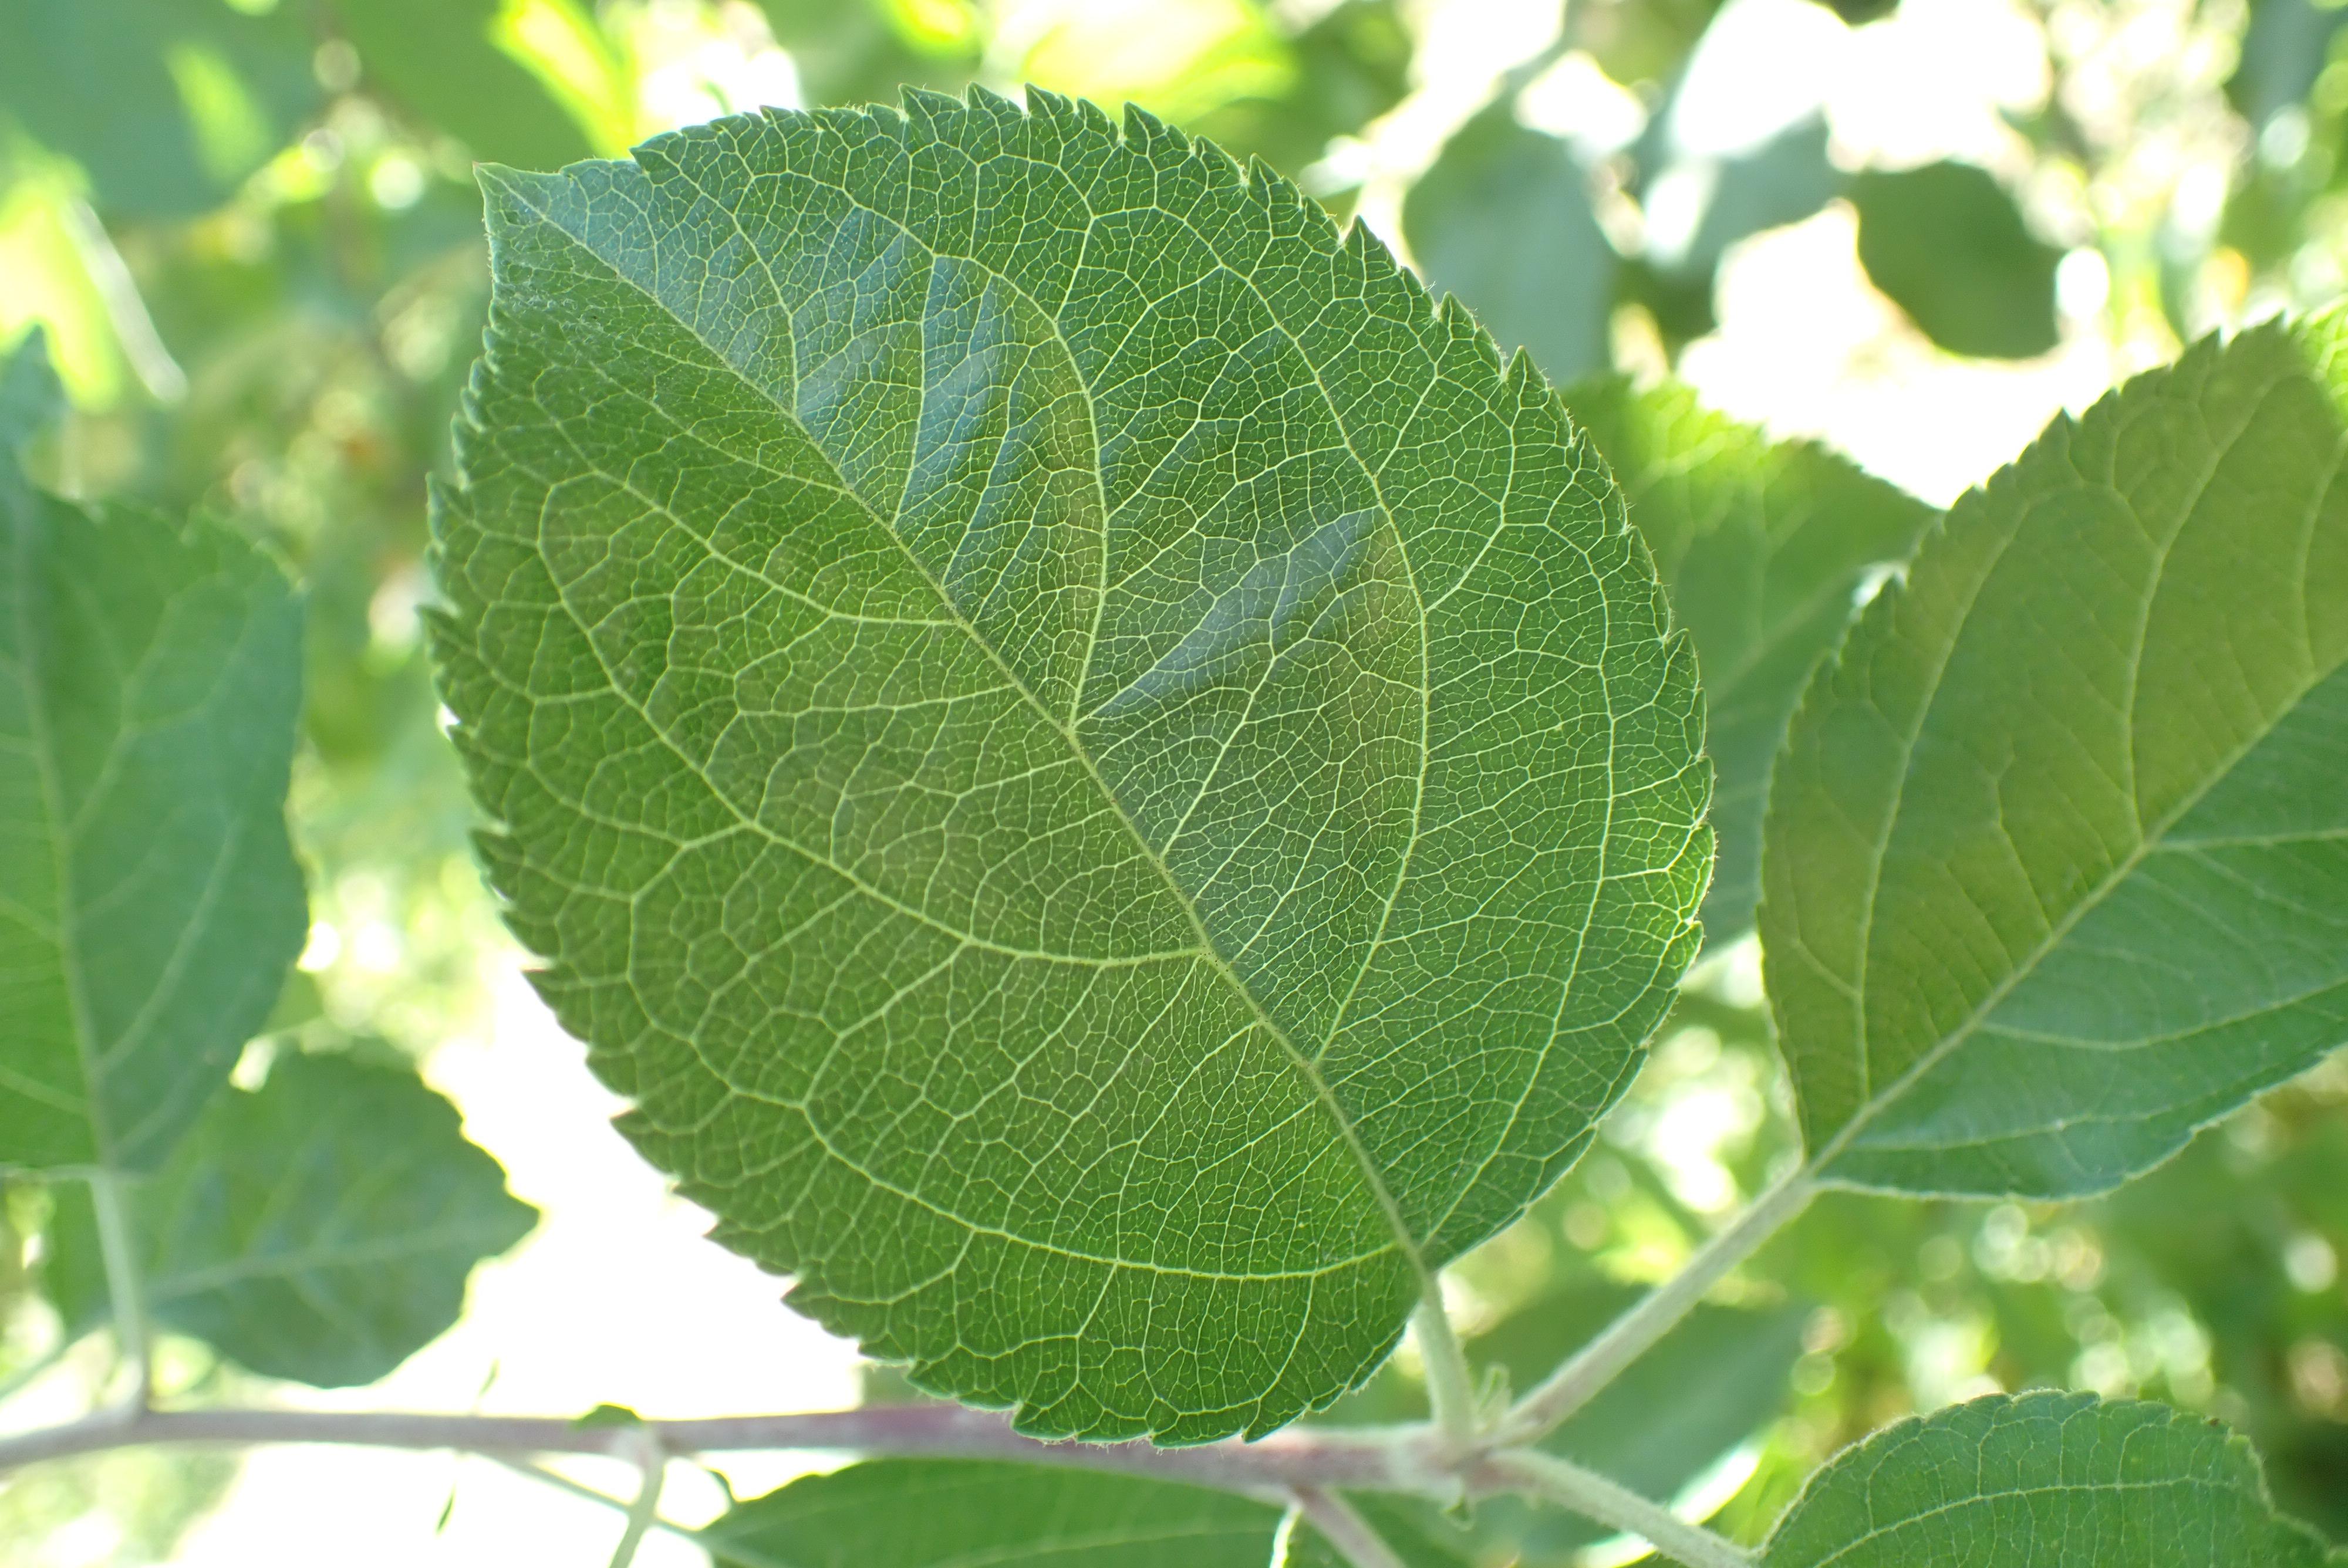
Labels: healthy